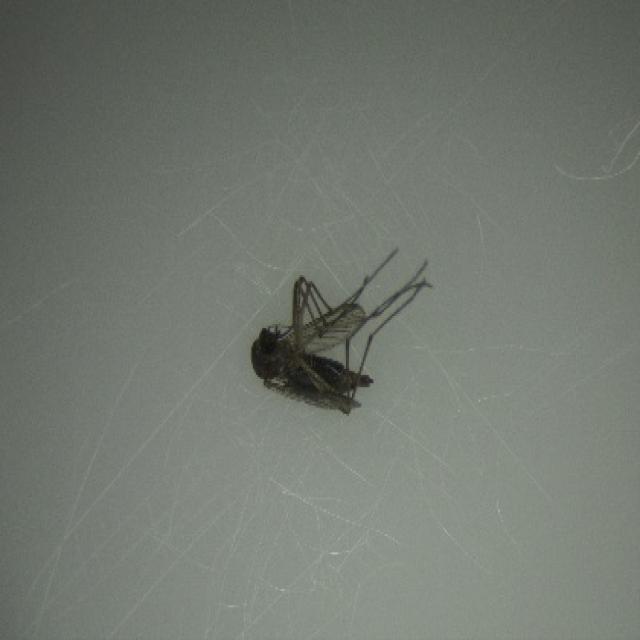
Species: aedes_vexans